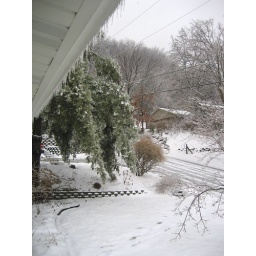
9 pine tree in front